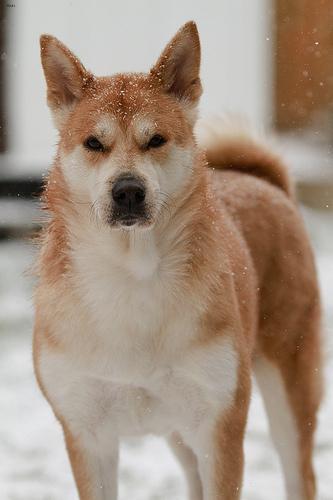
shiba inu